Zayed bin Sultan Al Nahyan

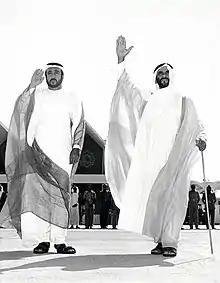
Sheikh Zayed next to his son Sheikh Khalifa

Zayed was appointed the governor of the Eastern Region of Abu Dhabi in 1946, and was based in the Muwaiji fort in Al Ain. At this time, the area was poor and prone to outbreaks of disease. When parties from Petroleum Development (Trucial Coast) began exploring for oil in the area, Zayed assisted them.